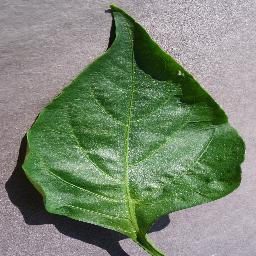
Label: Pepper,_bell___healthy